Arkaim

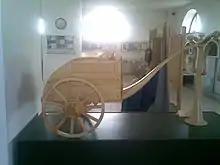
Chariot model, Arkaim museum

In the summer of 1987 a team of archaeologists headed by Gennady Zdanovich was sent to examine the archaeological value of the valley at the confluence of the Bolshaya Karaganka and Utyaganka rivers, in the south of Chelyabinsk Oblast or the Southern Ural region, where the construction of a reservoir had begun the previous autumn. Some archaeological sites in the area were already known, but they had yielded little and were not considered worthy of preservation. The site would have been flooded by the spring of 1988.